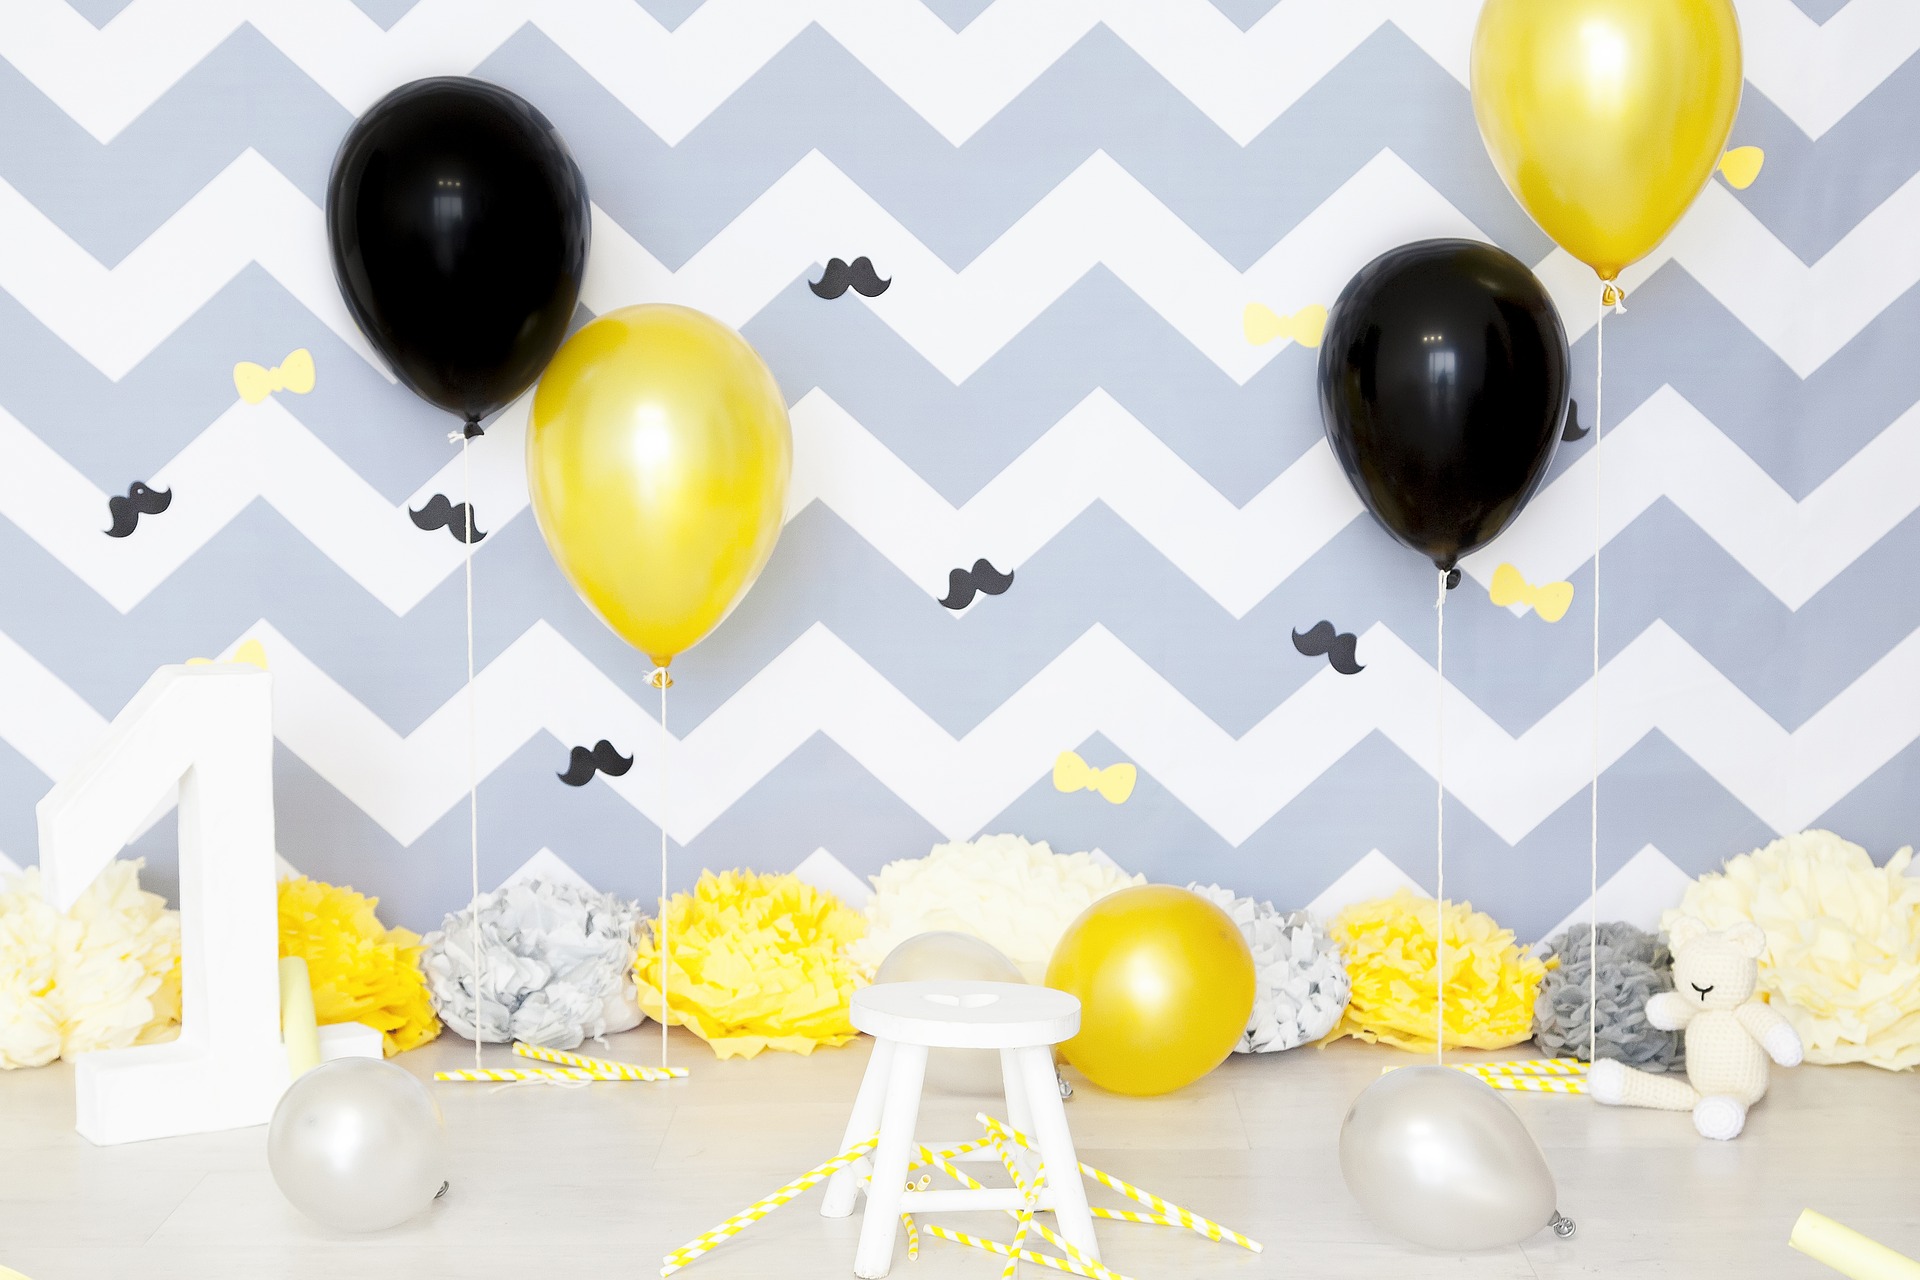
art, balloon, yellow, party supply, wallpaper, party